Valerio Fioravanti

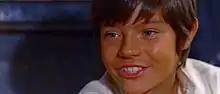
Valerio Fioravanti in "The Reward's Yours... The Man's Mine"

Fioravanti was born in Rovereto to a Roman family, his father was a television presenter. As a child actor, Fioravanti starred in a popular series of the 1960s, "La famiglia Benvenuti", with Enrico Maria Salerno and Valeria Valeri playing his parents. Fioravanti's younger brother Cristiano had joined a far right youth section aged 13; he acquired a reputation for relishing violent confrontations with leftists. According to Fioravanti, his original motivation for associating with far right militants was not political, but a desire to protect his brother. Fioravanti's parents tried get him away from the escalating violence by sending him to study in the US for a year, he returned to make his last film, which was released in 1975. In early 1977, he was charged with assault, and given 40 days in jail for possession of a pistol. Fioravanti abandoned university studies to join a paratroop unit of the Italian army; he was repeatedly punished for disciplinary infractions. After a crate of hand grenades was stolen while he was on guard duty, Fioravanti was court-martialed for leaving his post and sentenced to several months in a military prison.